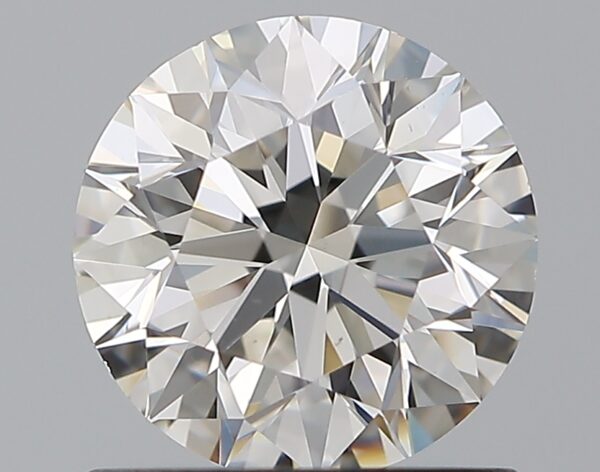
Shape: round
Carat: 1
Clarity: VS1
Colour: G
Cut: EX
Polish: EX
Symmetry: EX
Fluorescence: N
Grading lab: GIA
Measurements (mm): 6.32 x 6.35 x 4.02